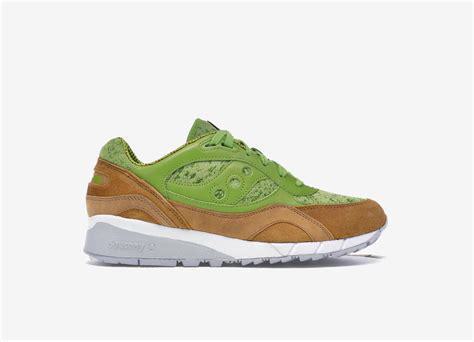
Brand: Saucony
Model: Shadow 6000